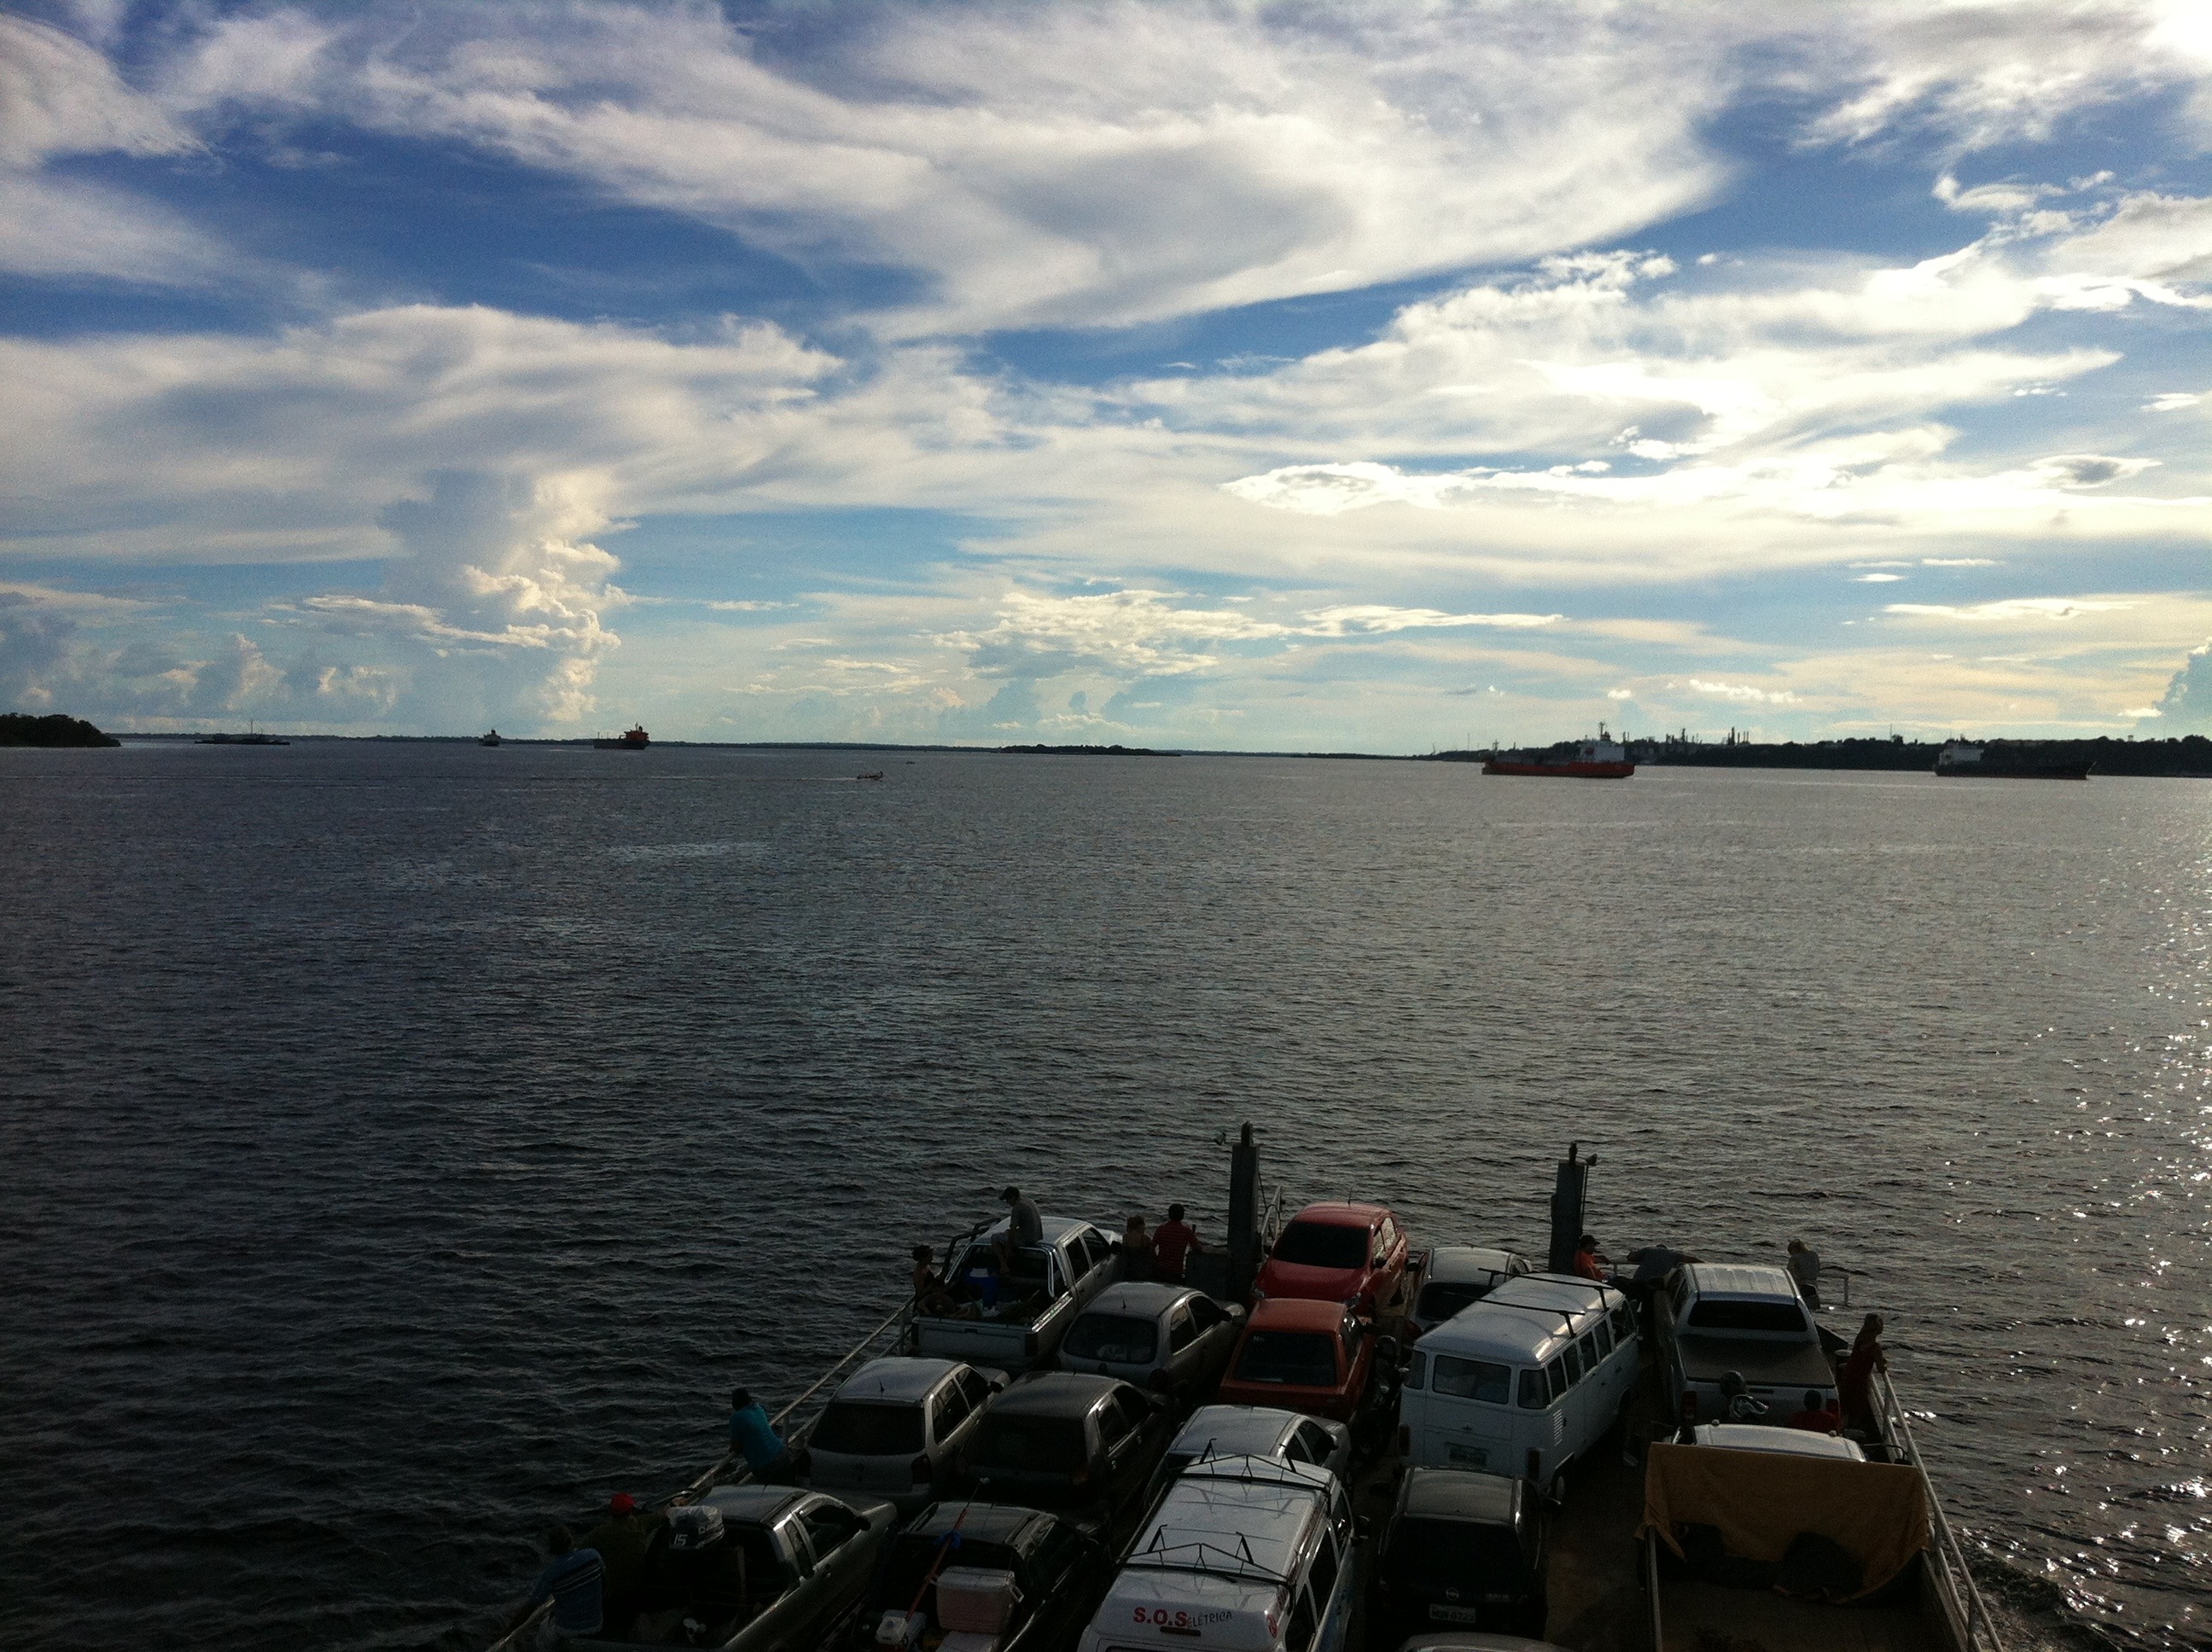
sea, coast, water, nature, ocean, horizon, cloud, sunset, boat, shore, lake, dusk, swim, vehicle, bay, harbor, body of water, blue sky, ferry, boating, watercraft, amazonas, rio negro, rio solim es